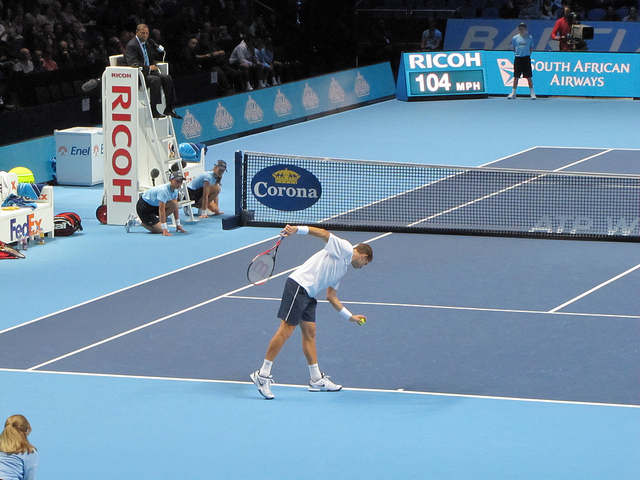
người đàn ông áo trắng đang chơi tennis trên sân